WAGR W class

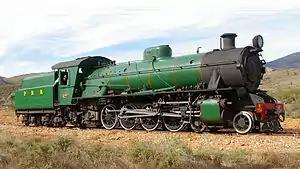
W934 on the Pichi Richi Railway in April 2012

The WAGR W class is a class of 4-8-2 steam locomotives operated by the Western Australian Government Railways (WAGR) between 1951 and 1972.